Malcolm Roberts (politician)

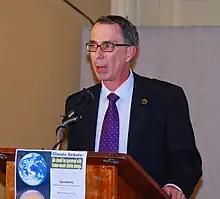
Climate scientist David Karoly has been a prominent critic of Malcolm Roberts' views on climate change

In 2013, Roberts wrote a 300,000-word essay called "CSIROh!" (a play on the initialism CSIRO) that, according to a report in "The Australian" newspaper, claimed global warming is a UN-inspired hoax to introduce an "antihuman" socialist New World Order, aided by bankers and politicians. The essay was described as "conspiracist rubbish" by climate scientist David Karoly and "utterly stupid" by conservative commentator Andrew Bolt.